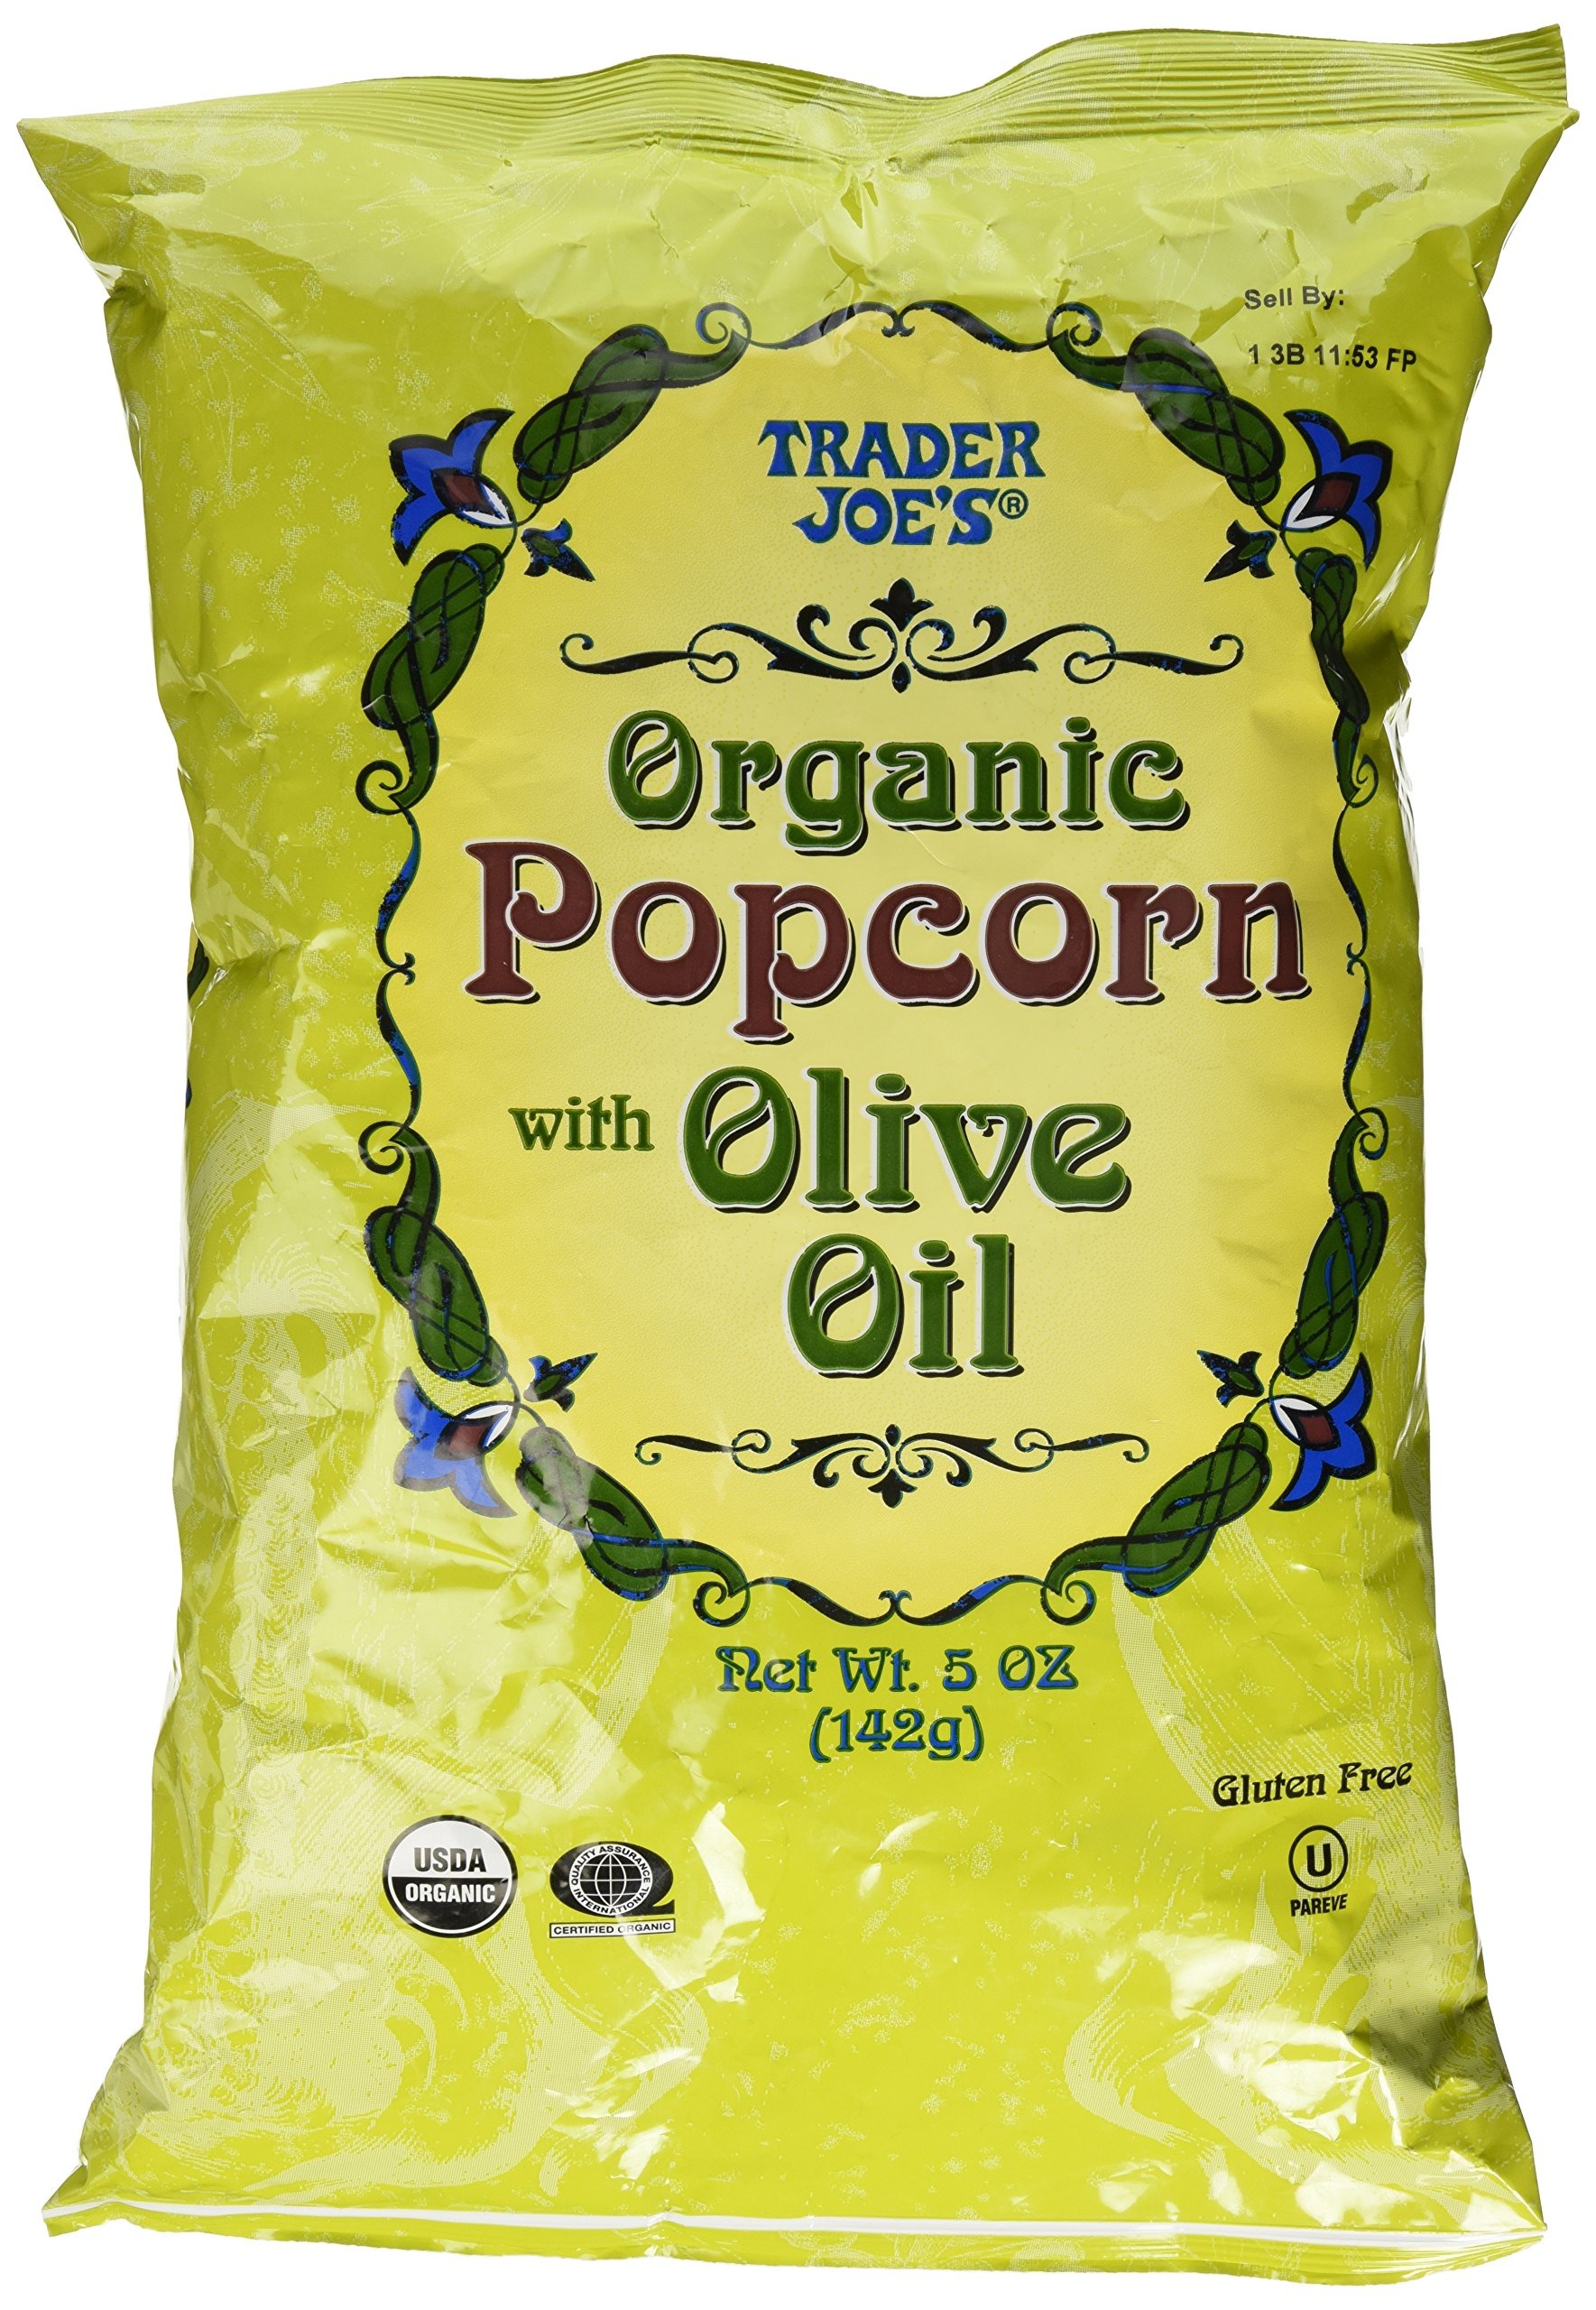
Item Name: Trader Joe's Organic Popcorn with Olive Oil
Bullet Point 1: Tastes great
Bullet Point 2: awesome snacks for all ages
Bullet Point 3: organic popcorn with olive oil
Value: 5.0
Unit: Ounce

Price: 10.5